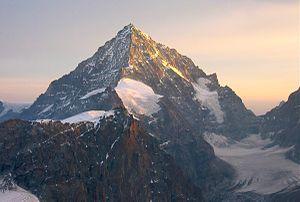
Jean-Baptiste Croz est un guide de montagne chamoniard, frère aîné du célèbre Michel Croz.